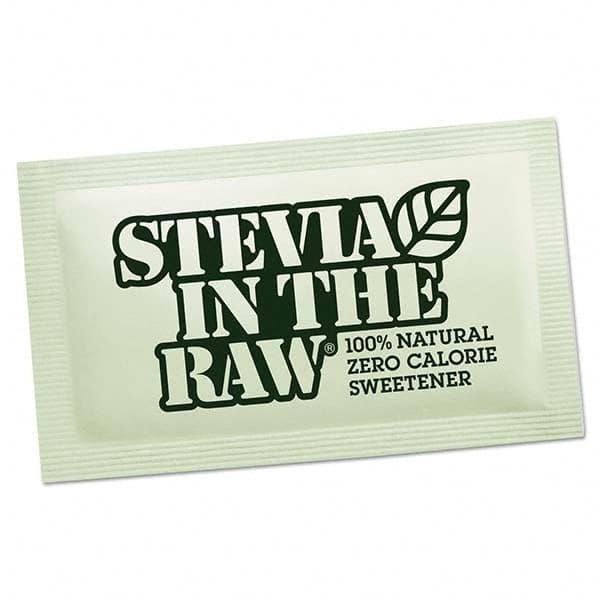
Stevia in the Raw - Coffee, Tea & Accessories Breakroom Accessory Type: Sugar Substitute For Use With: Beverages
Item #: 18757484 Brand: Stevia in the Raw Model #: SMU76014CT Product Specifications Coffee, Tea & Accessories; Breakroom Accessory Type: Sugar Substitute ; For Use With: Beverages ; Breakroom Accessory Description: Sweetener, .035oz Packet, 200/Box, 2 Box/Carton Breakroom Accessory Type Sugar Substitute For Use With Beverages Breakroom Accessory Description Sweetener, .035oz Packet, 200/Box, 2 Box/Carton
Brand: Stevia in the Raw
Category: Food, Beverages & Tobacco > Food Items > Cooking & Baking Ingredients > Sugar & Sweeteners